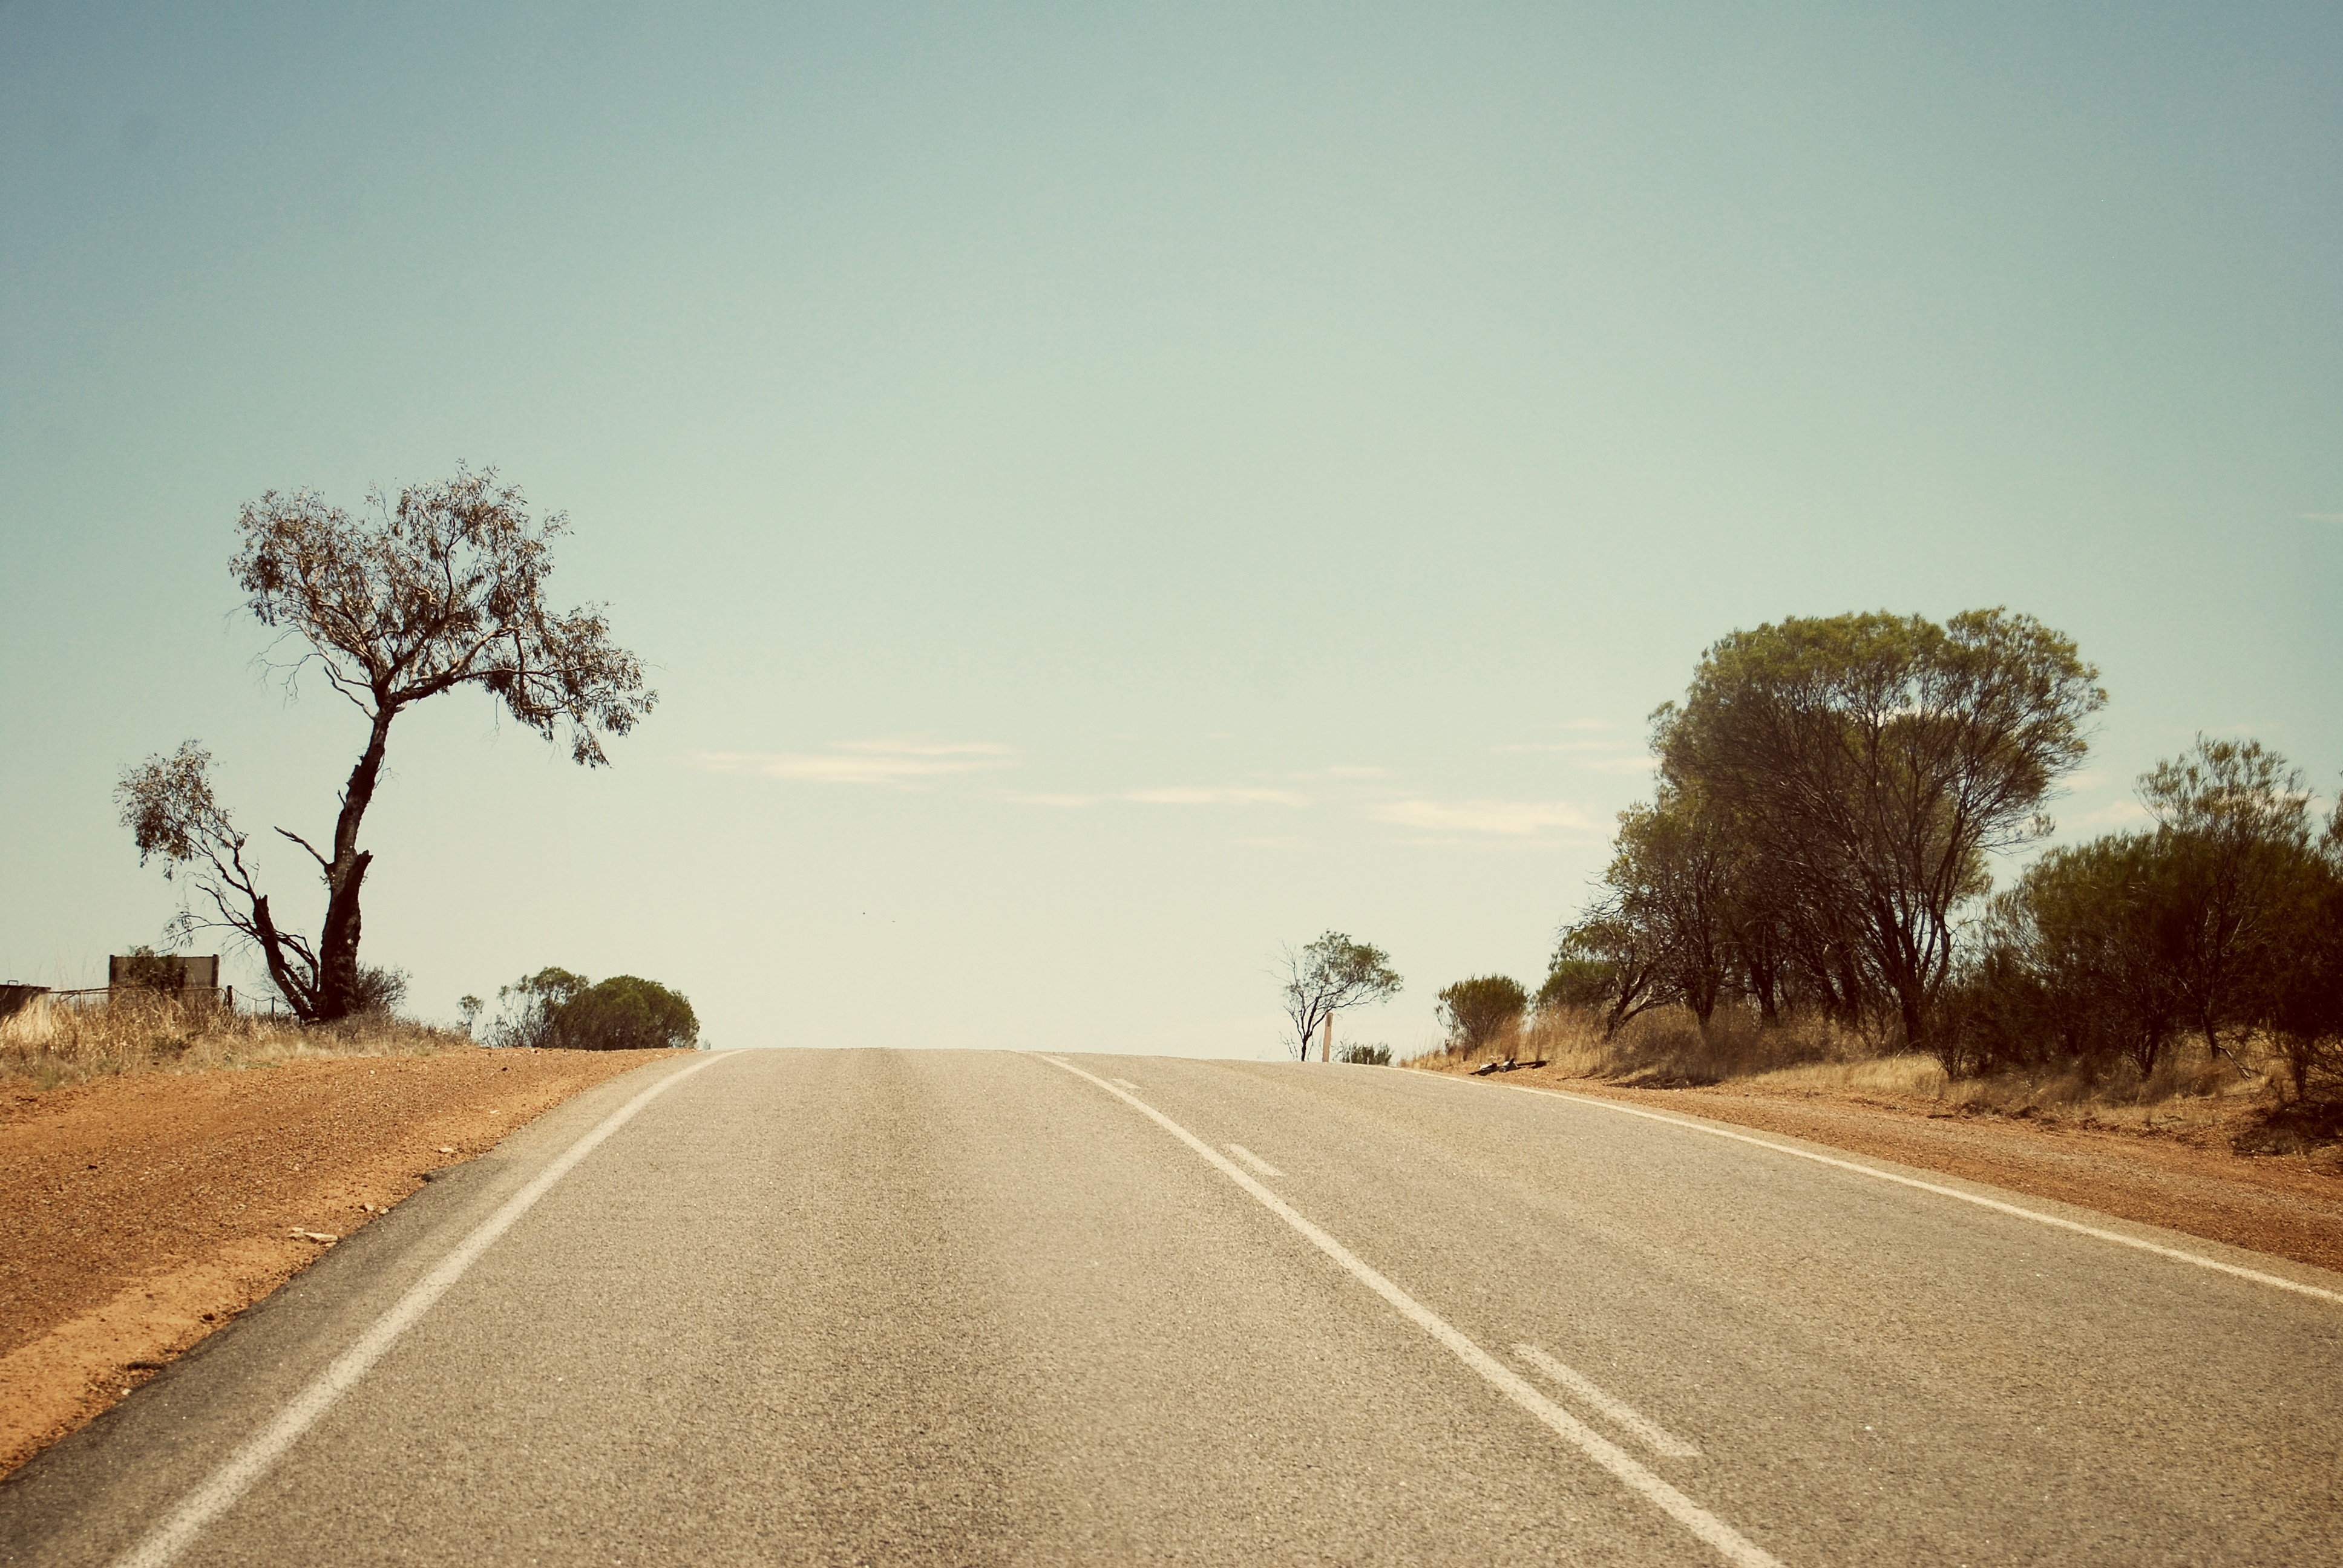
tree, horizon, road, morning, arid, desert, highway, driving, asphalt, dry, lane, road trip, infrastructure, rural area, atmospheric phenomenon, woody plant